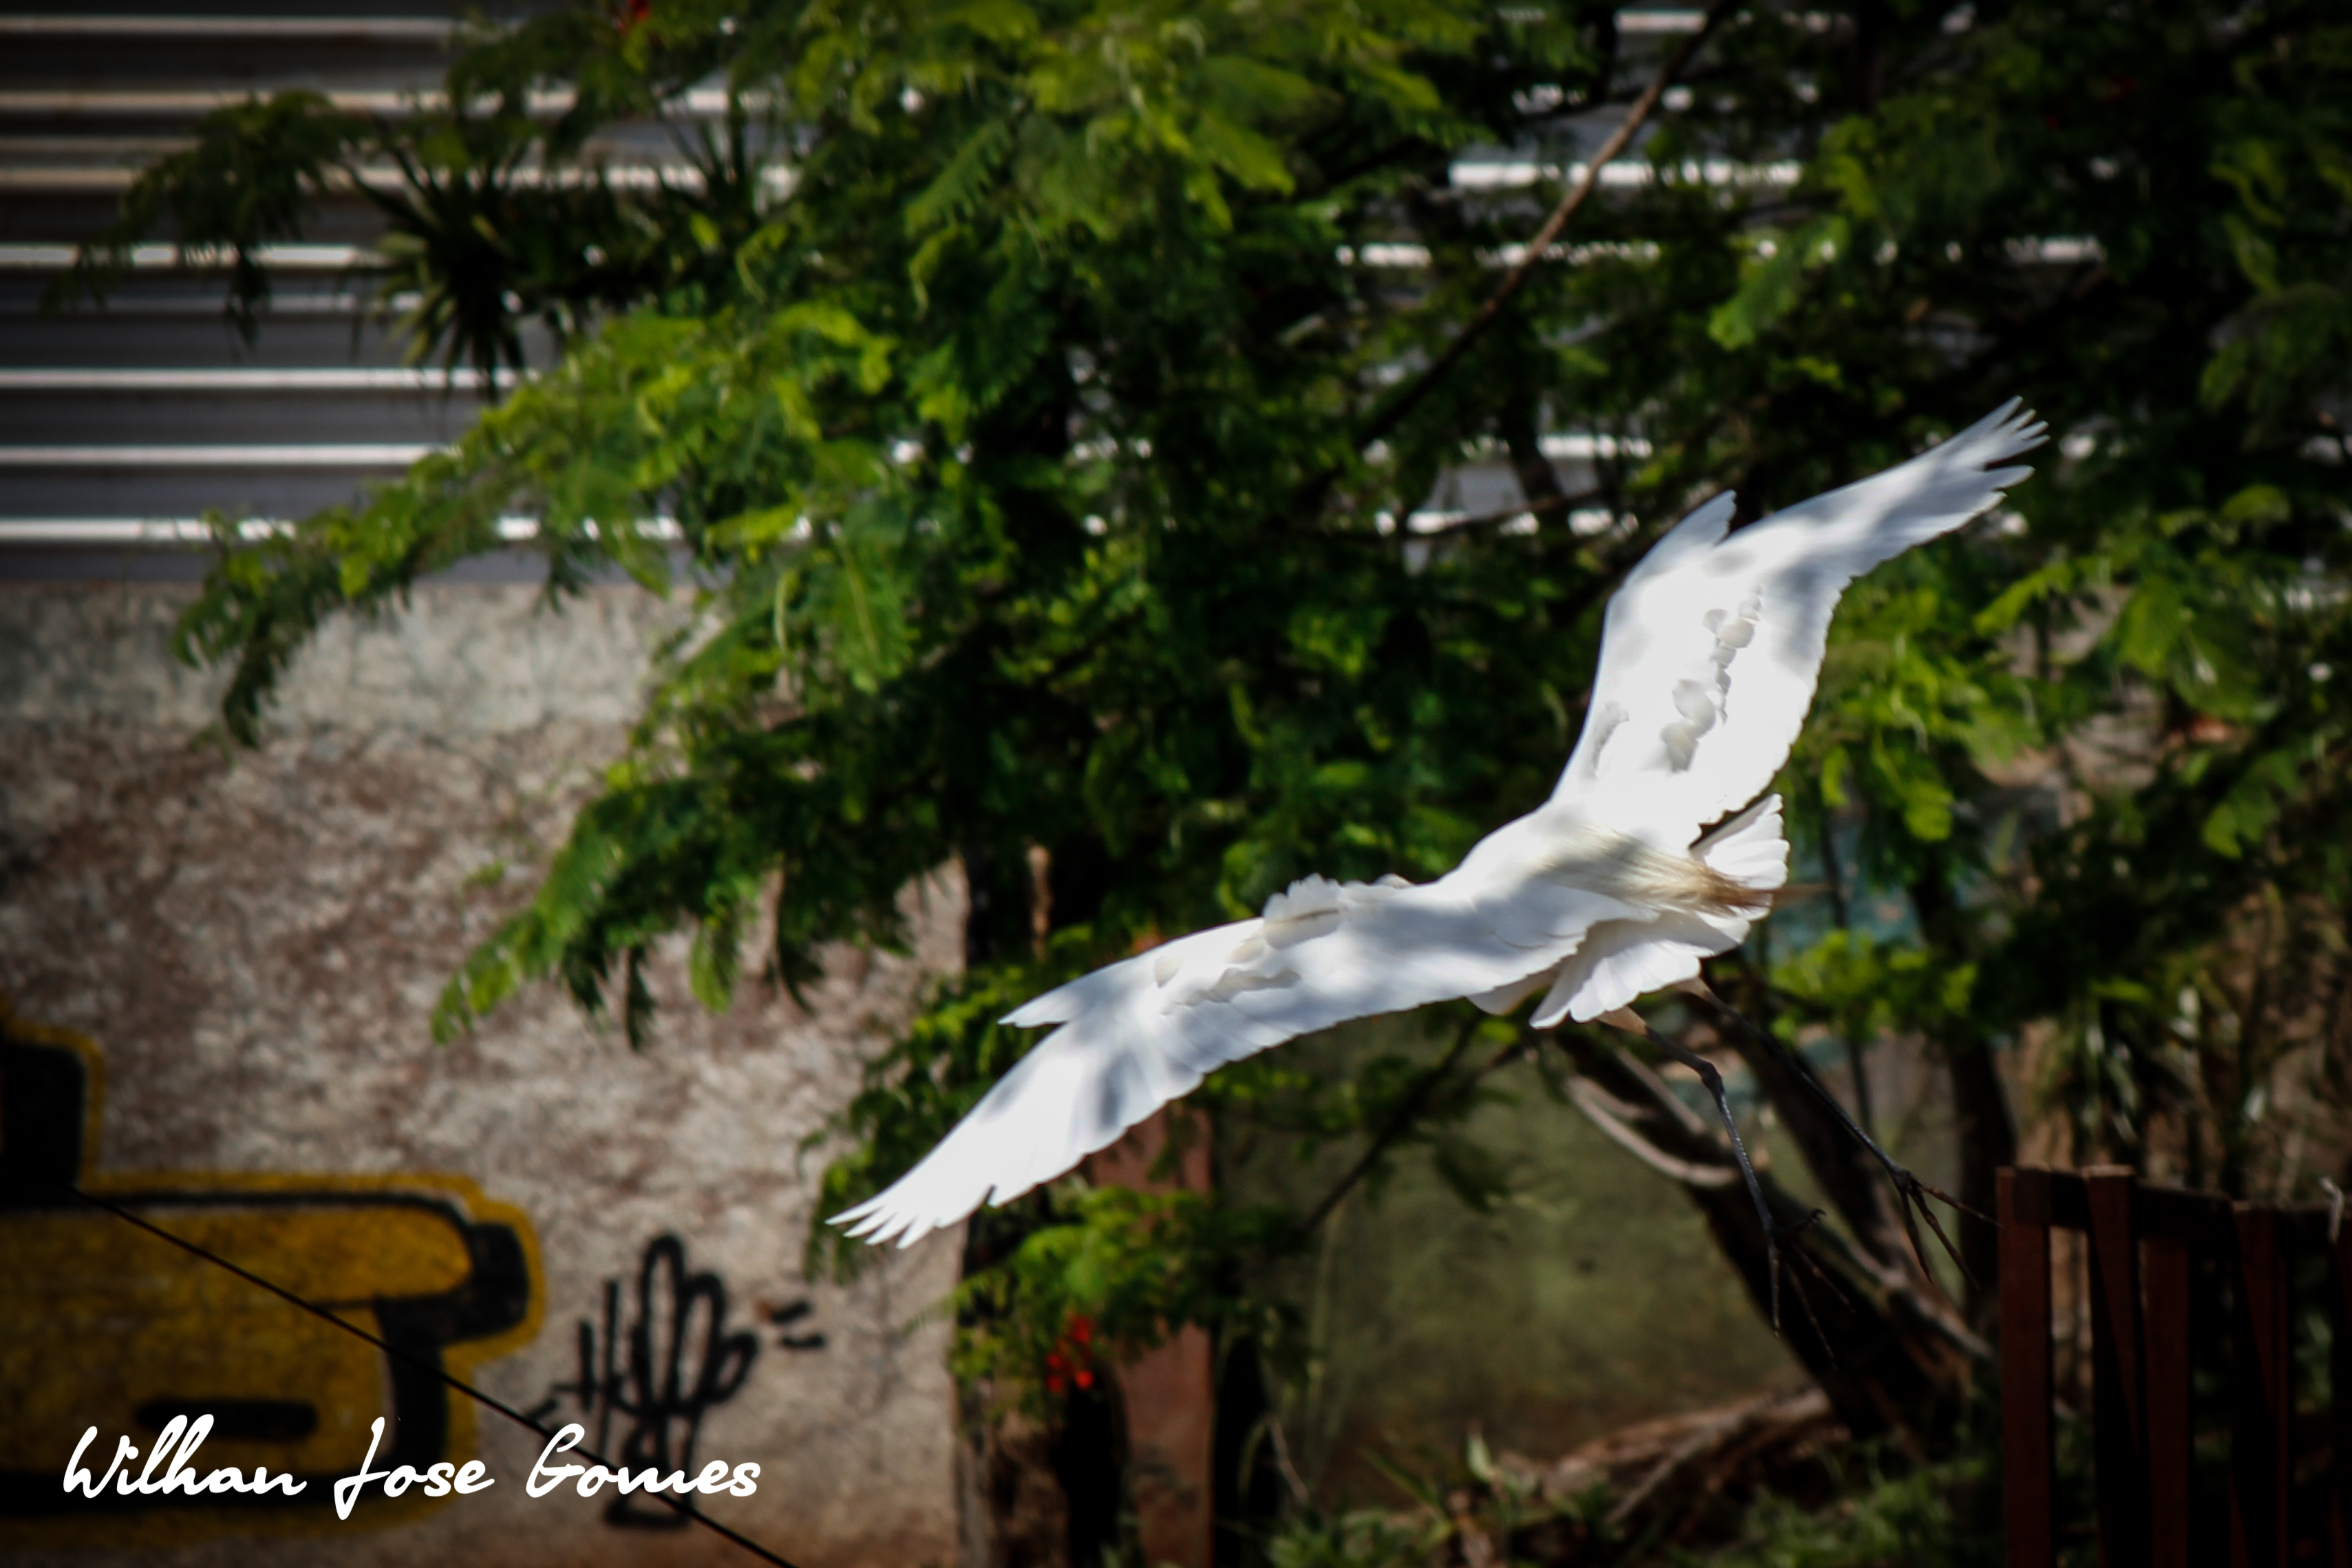
bird, fauna, tree, beak, plant, wildlife, seabird